Melaleuca comboynensis

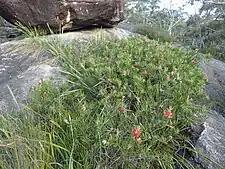
Habit near The Granites lookout in the Gibraltar Range National Park

"Melaleuca comboynensis" is a small shrub or tree growing to tall with hard bark. Its leaves are arranged alternately and are long, wide, flat, narrow egg-shaped with the narrower end near the base and with the end tapering to a point.